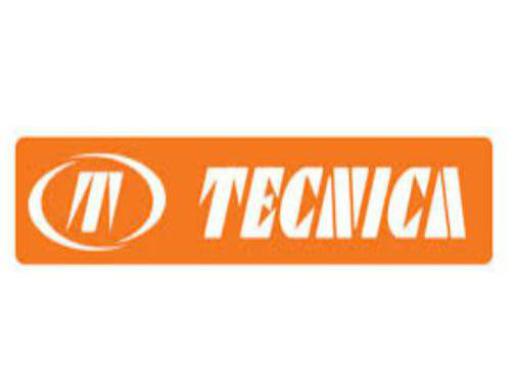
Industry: Sports